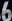
Number: 6